Ronan Sheehan

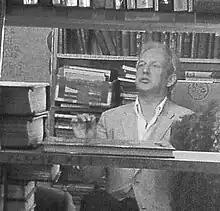
Ronan Sheehan at the West Port Book Festival

Ronan Sheehan (born 1953) is an Irish novelist, short story writer and essayist. He was an early member of the Irish Writers' Co-operative (founded in 1974 by Fred Johnston, Neil Jordan and Peter Sheridan) and its Secretary from 1975 to 1983. He received the Rooney Prize for Irish Literature in 1984. Until 2005 he was a practising lawyer in Dublin, specialising in copyright law. He was the General Editor of the Catullus Project to translate works by Catullus into English and Irish.